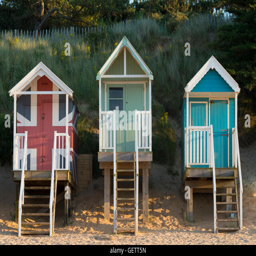
a view of beach huts next the sea